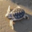
Label: turtle